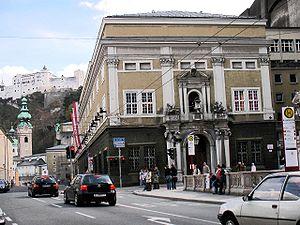
Autriche, Salzbourg, Grand palais des festivals Großes Festspielhaus Salzburg vom Herbert von Karajan Platz
Le grand palais des festivals de Salzbourg est une salle d'opéra située à Salzbourg et inaugurée en 1960. Elle accueille chaque année le festival de Salzbourg et le festival de Pâques de Salzbourg.
2 janvier : la Symphonie nᵒ 4 de Roger Sessions, créée par l'Orchestre symphonique du Minnesota dirigé par Antal Doráti.